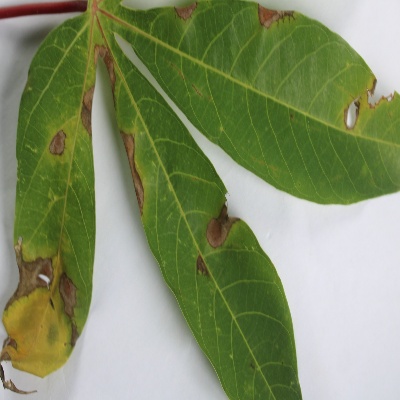
Crop: Cassava
Condition: brown spot